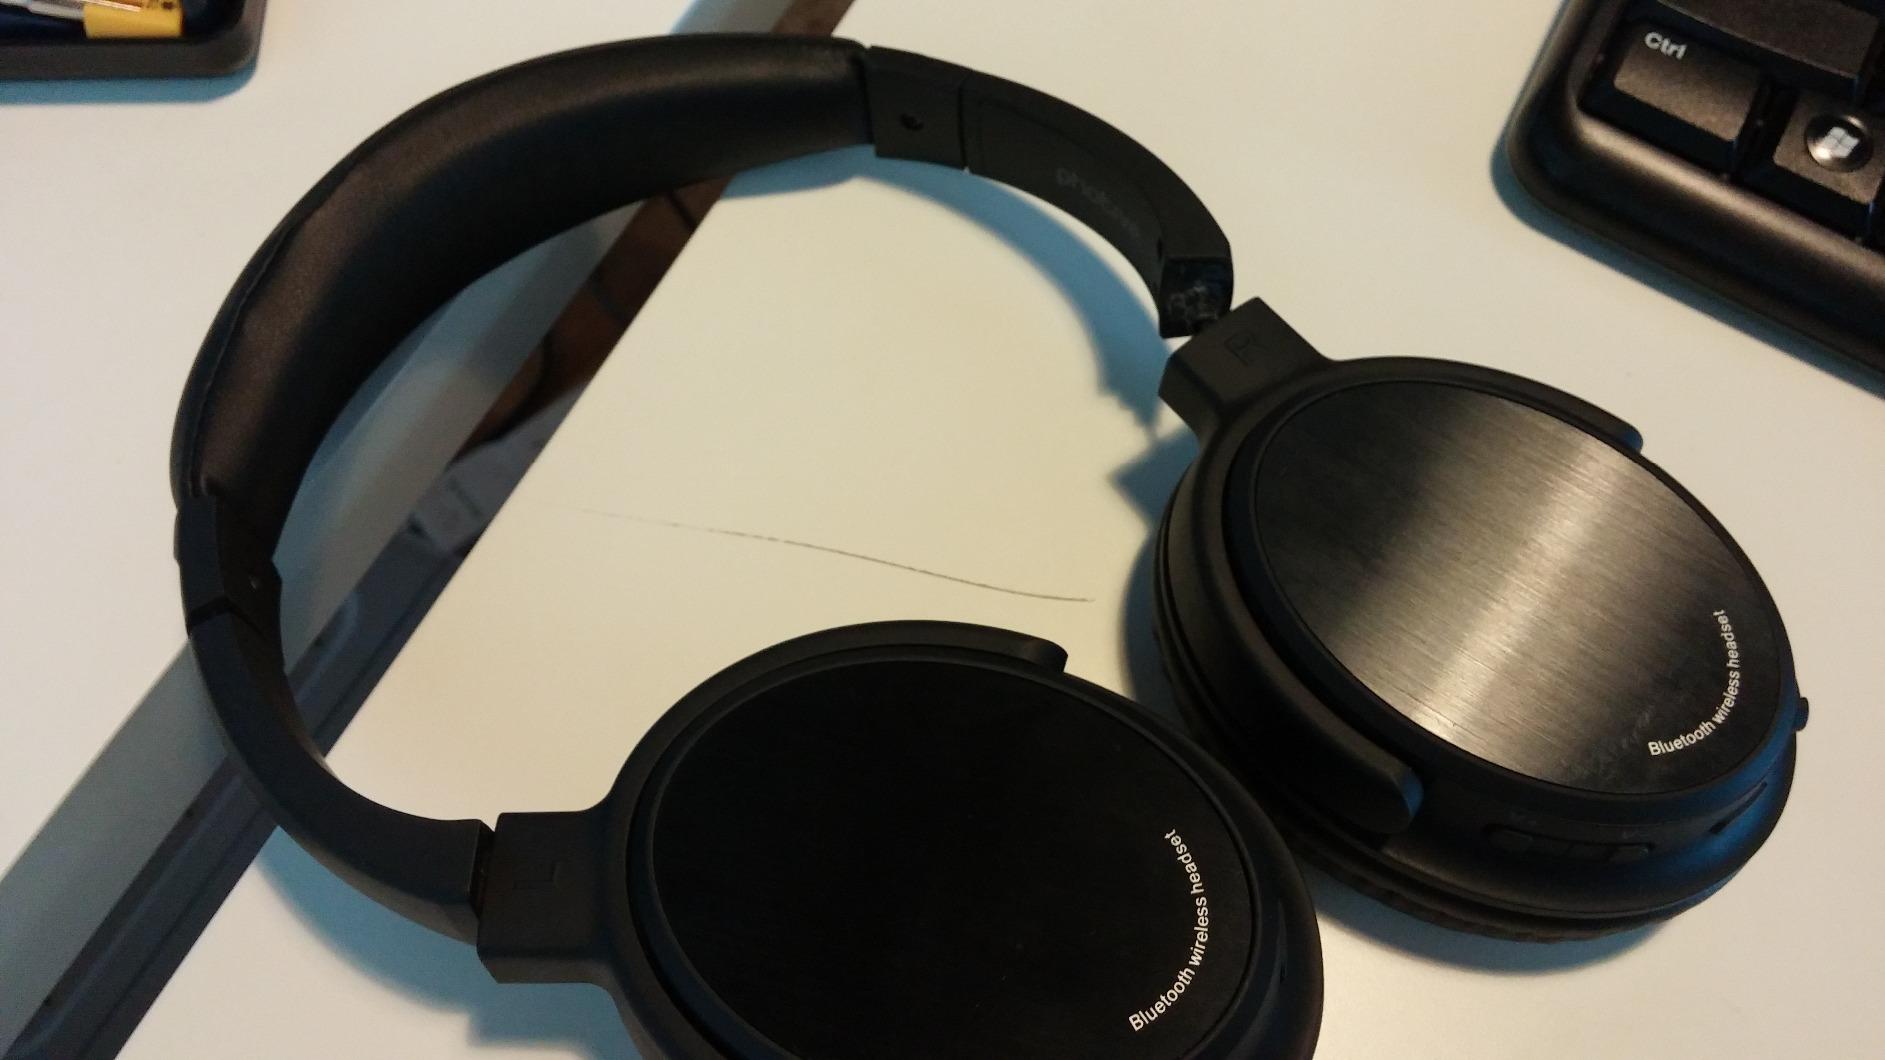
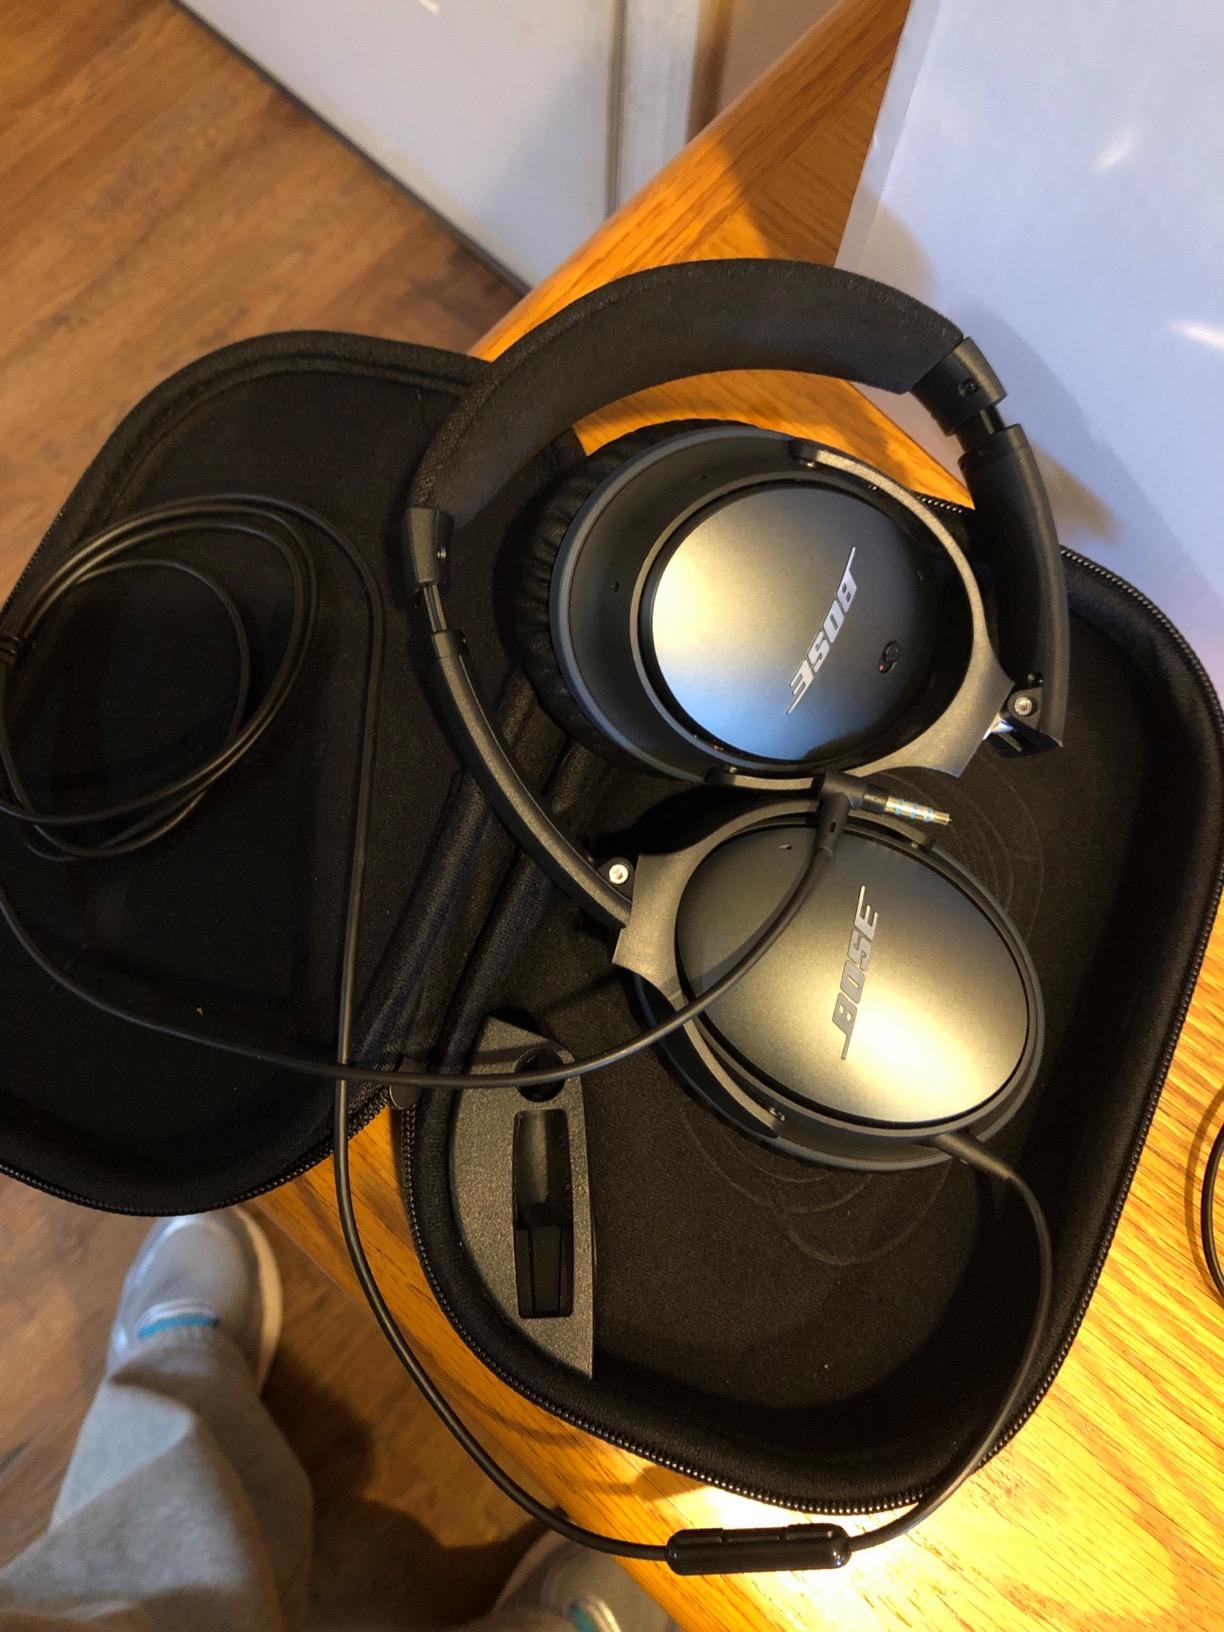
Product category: headphones
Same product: no